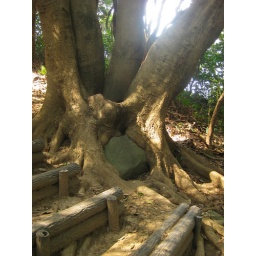
rock in tree